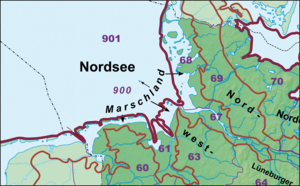
Elbmarsken
Elbmarsken markeret som delområde nr 67.
Elbmarsken er et stort område i det nordlige Tyskland, bestående af marsk eller koge langs floden Elbens nederste og mellemste del i Nordtyskland. Det kaldes også Lower Elbe Marsch af Dickinson og er region D24 i BfNs liste over Tysklands naturlige regioner. Tyskerne betegner disse områder som Marschen.